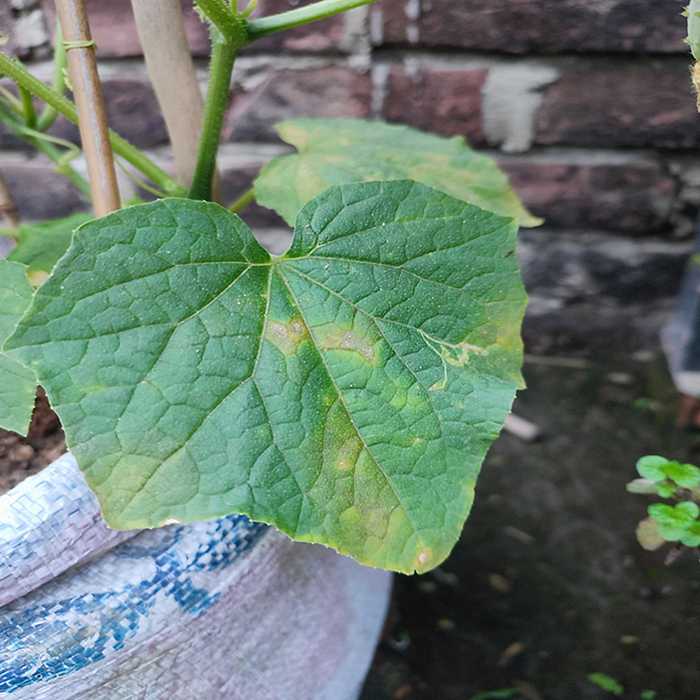
Plant: Cucumber
Label: Downy mildew